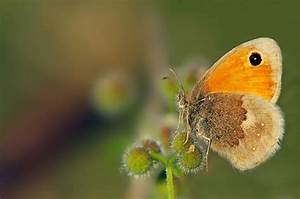
Label: butterfly